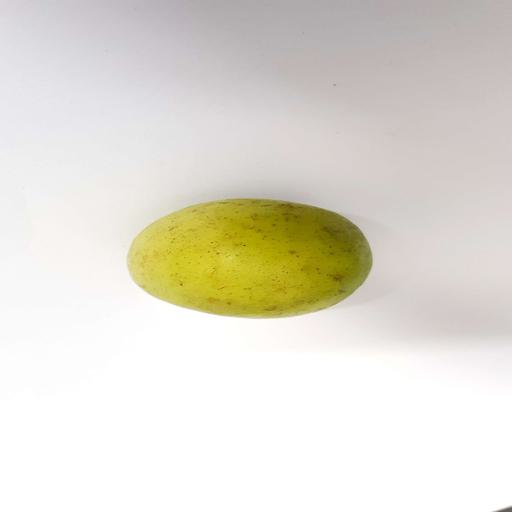
Label: healthy